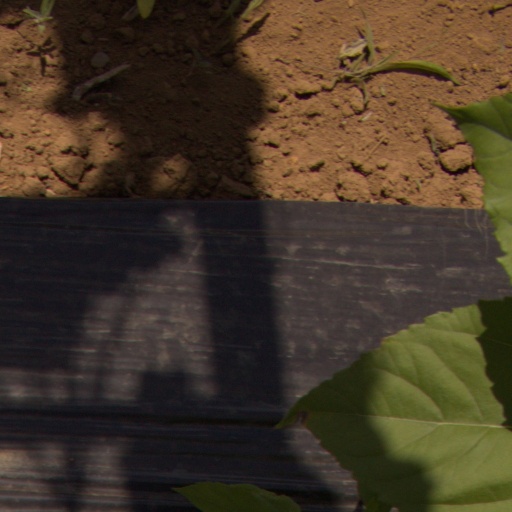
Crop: Jerusalem artichoke